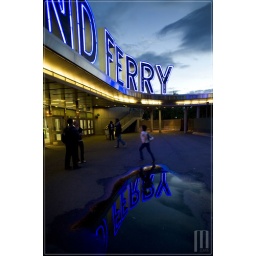
I loved the strong blue neon sign and sky reflected in the puddle.